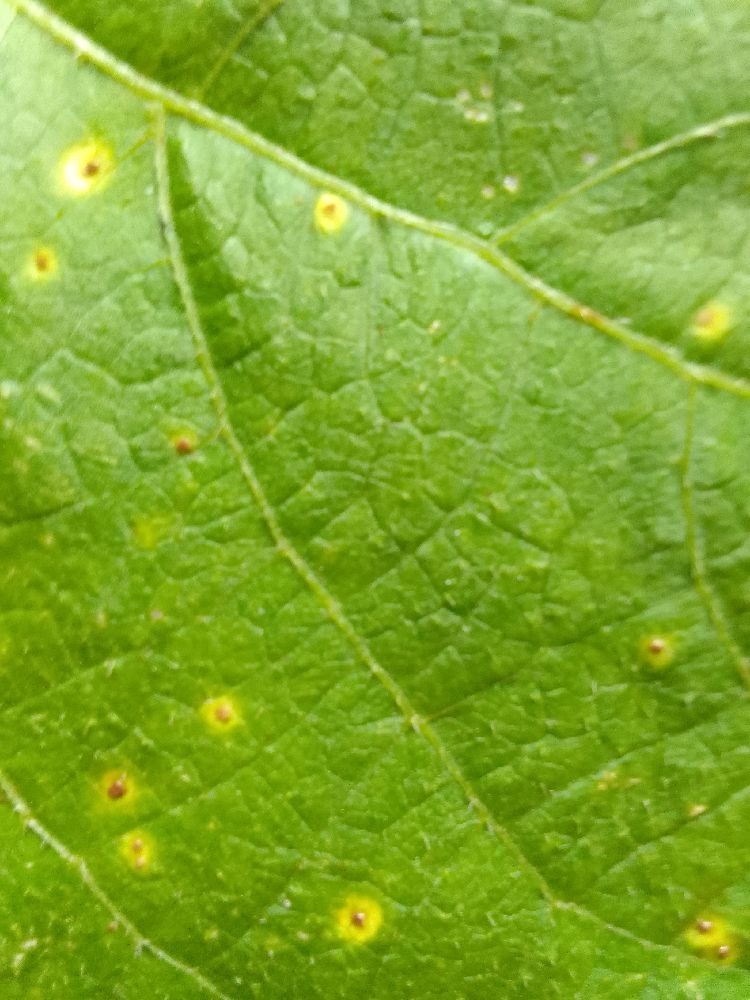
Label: rust